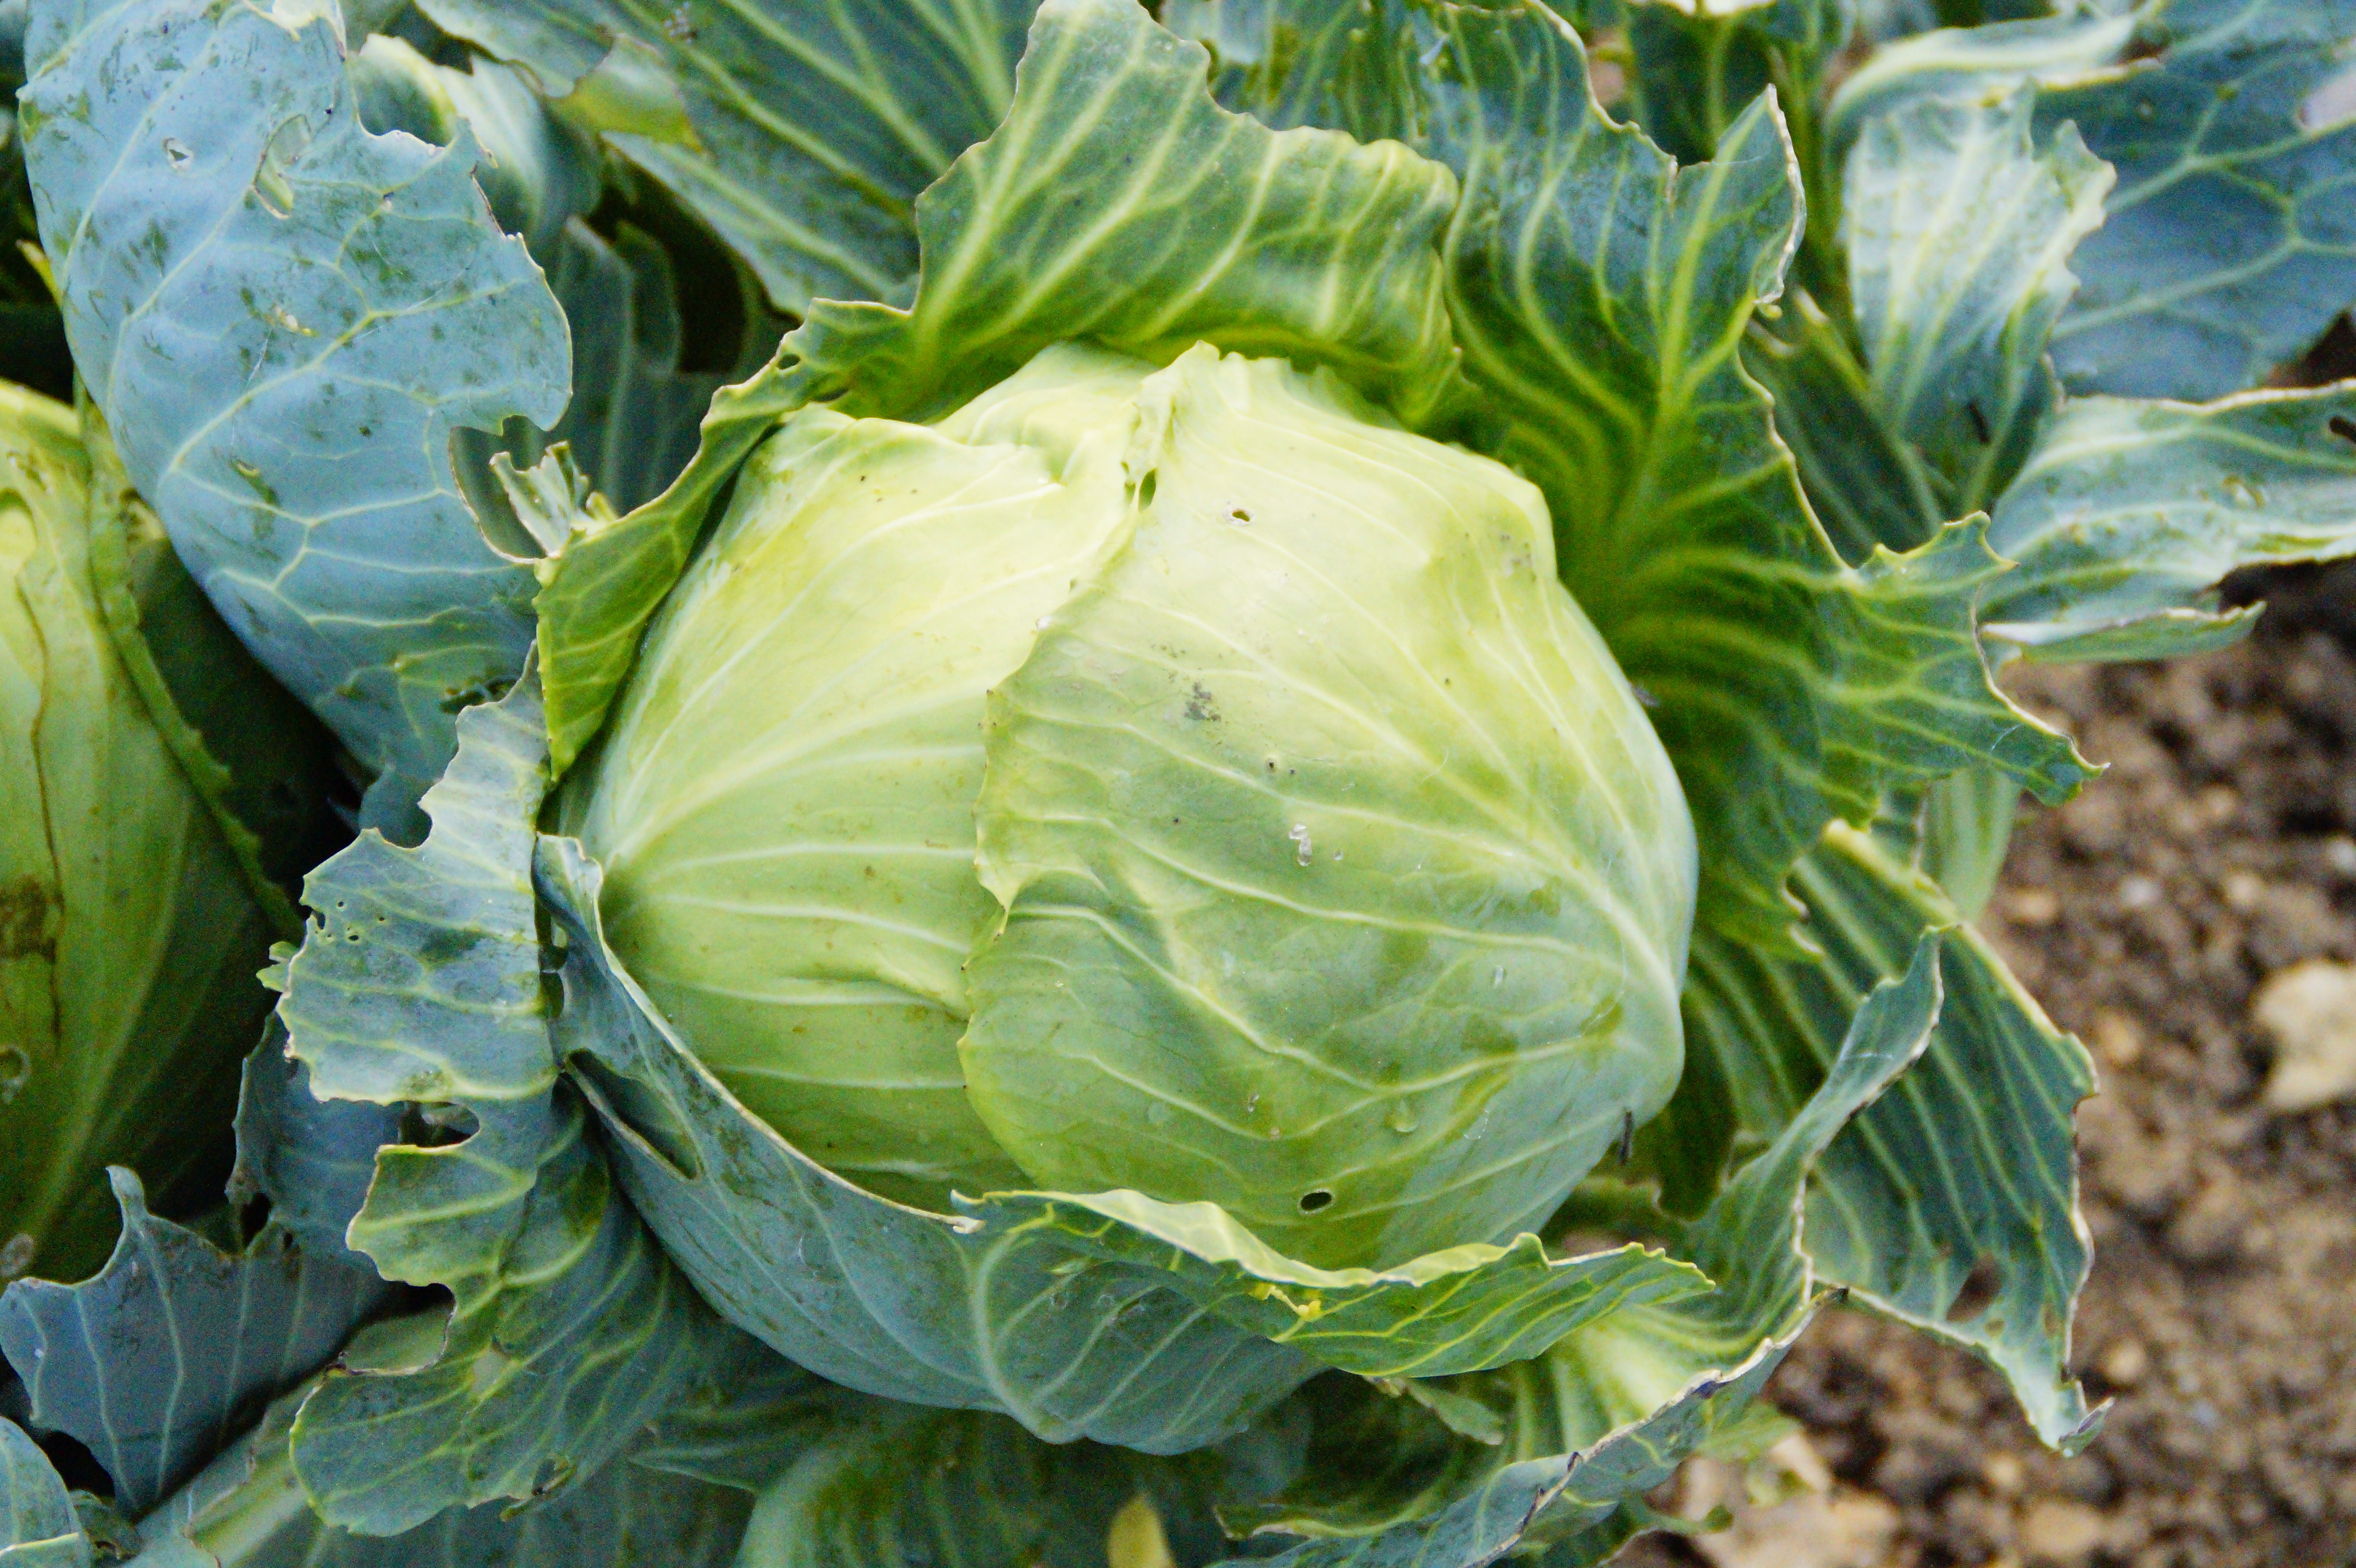
plant, leaf, food, green, produce, vegetable, vegetables, cabbage, cauliflower, collard greens, kohl, local food, vegetable patch, savoy cabbage, leaf vegetable, cruciferous vegetables, spring greens, romaine lettuce